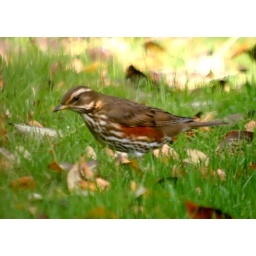
On the grass in front of our house there was a redwing. I could make this photo.